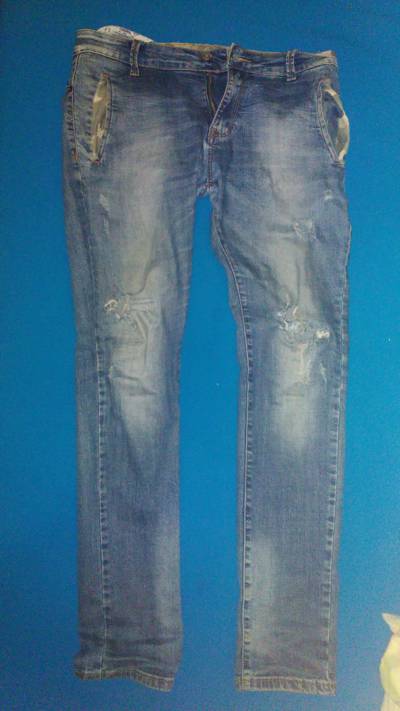
Waste category: clothes